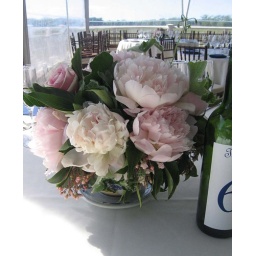
Peonies in blue and white Chinese pots